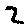
Label: 2